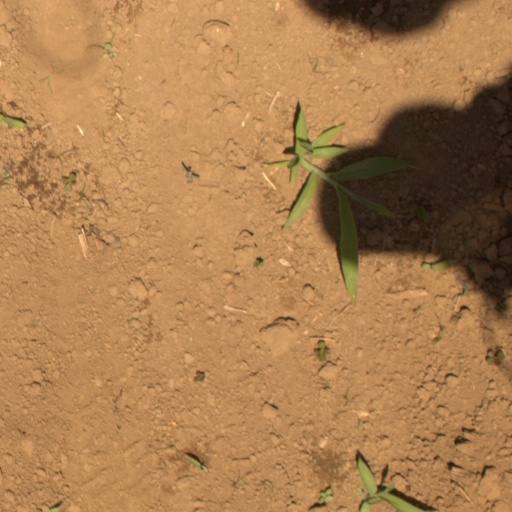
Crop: Jerusalem artichoke